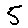
Label: 5